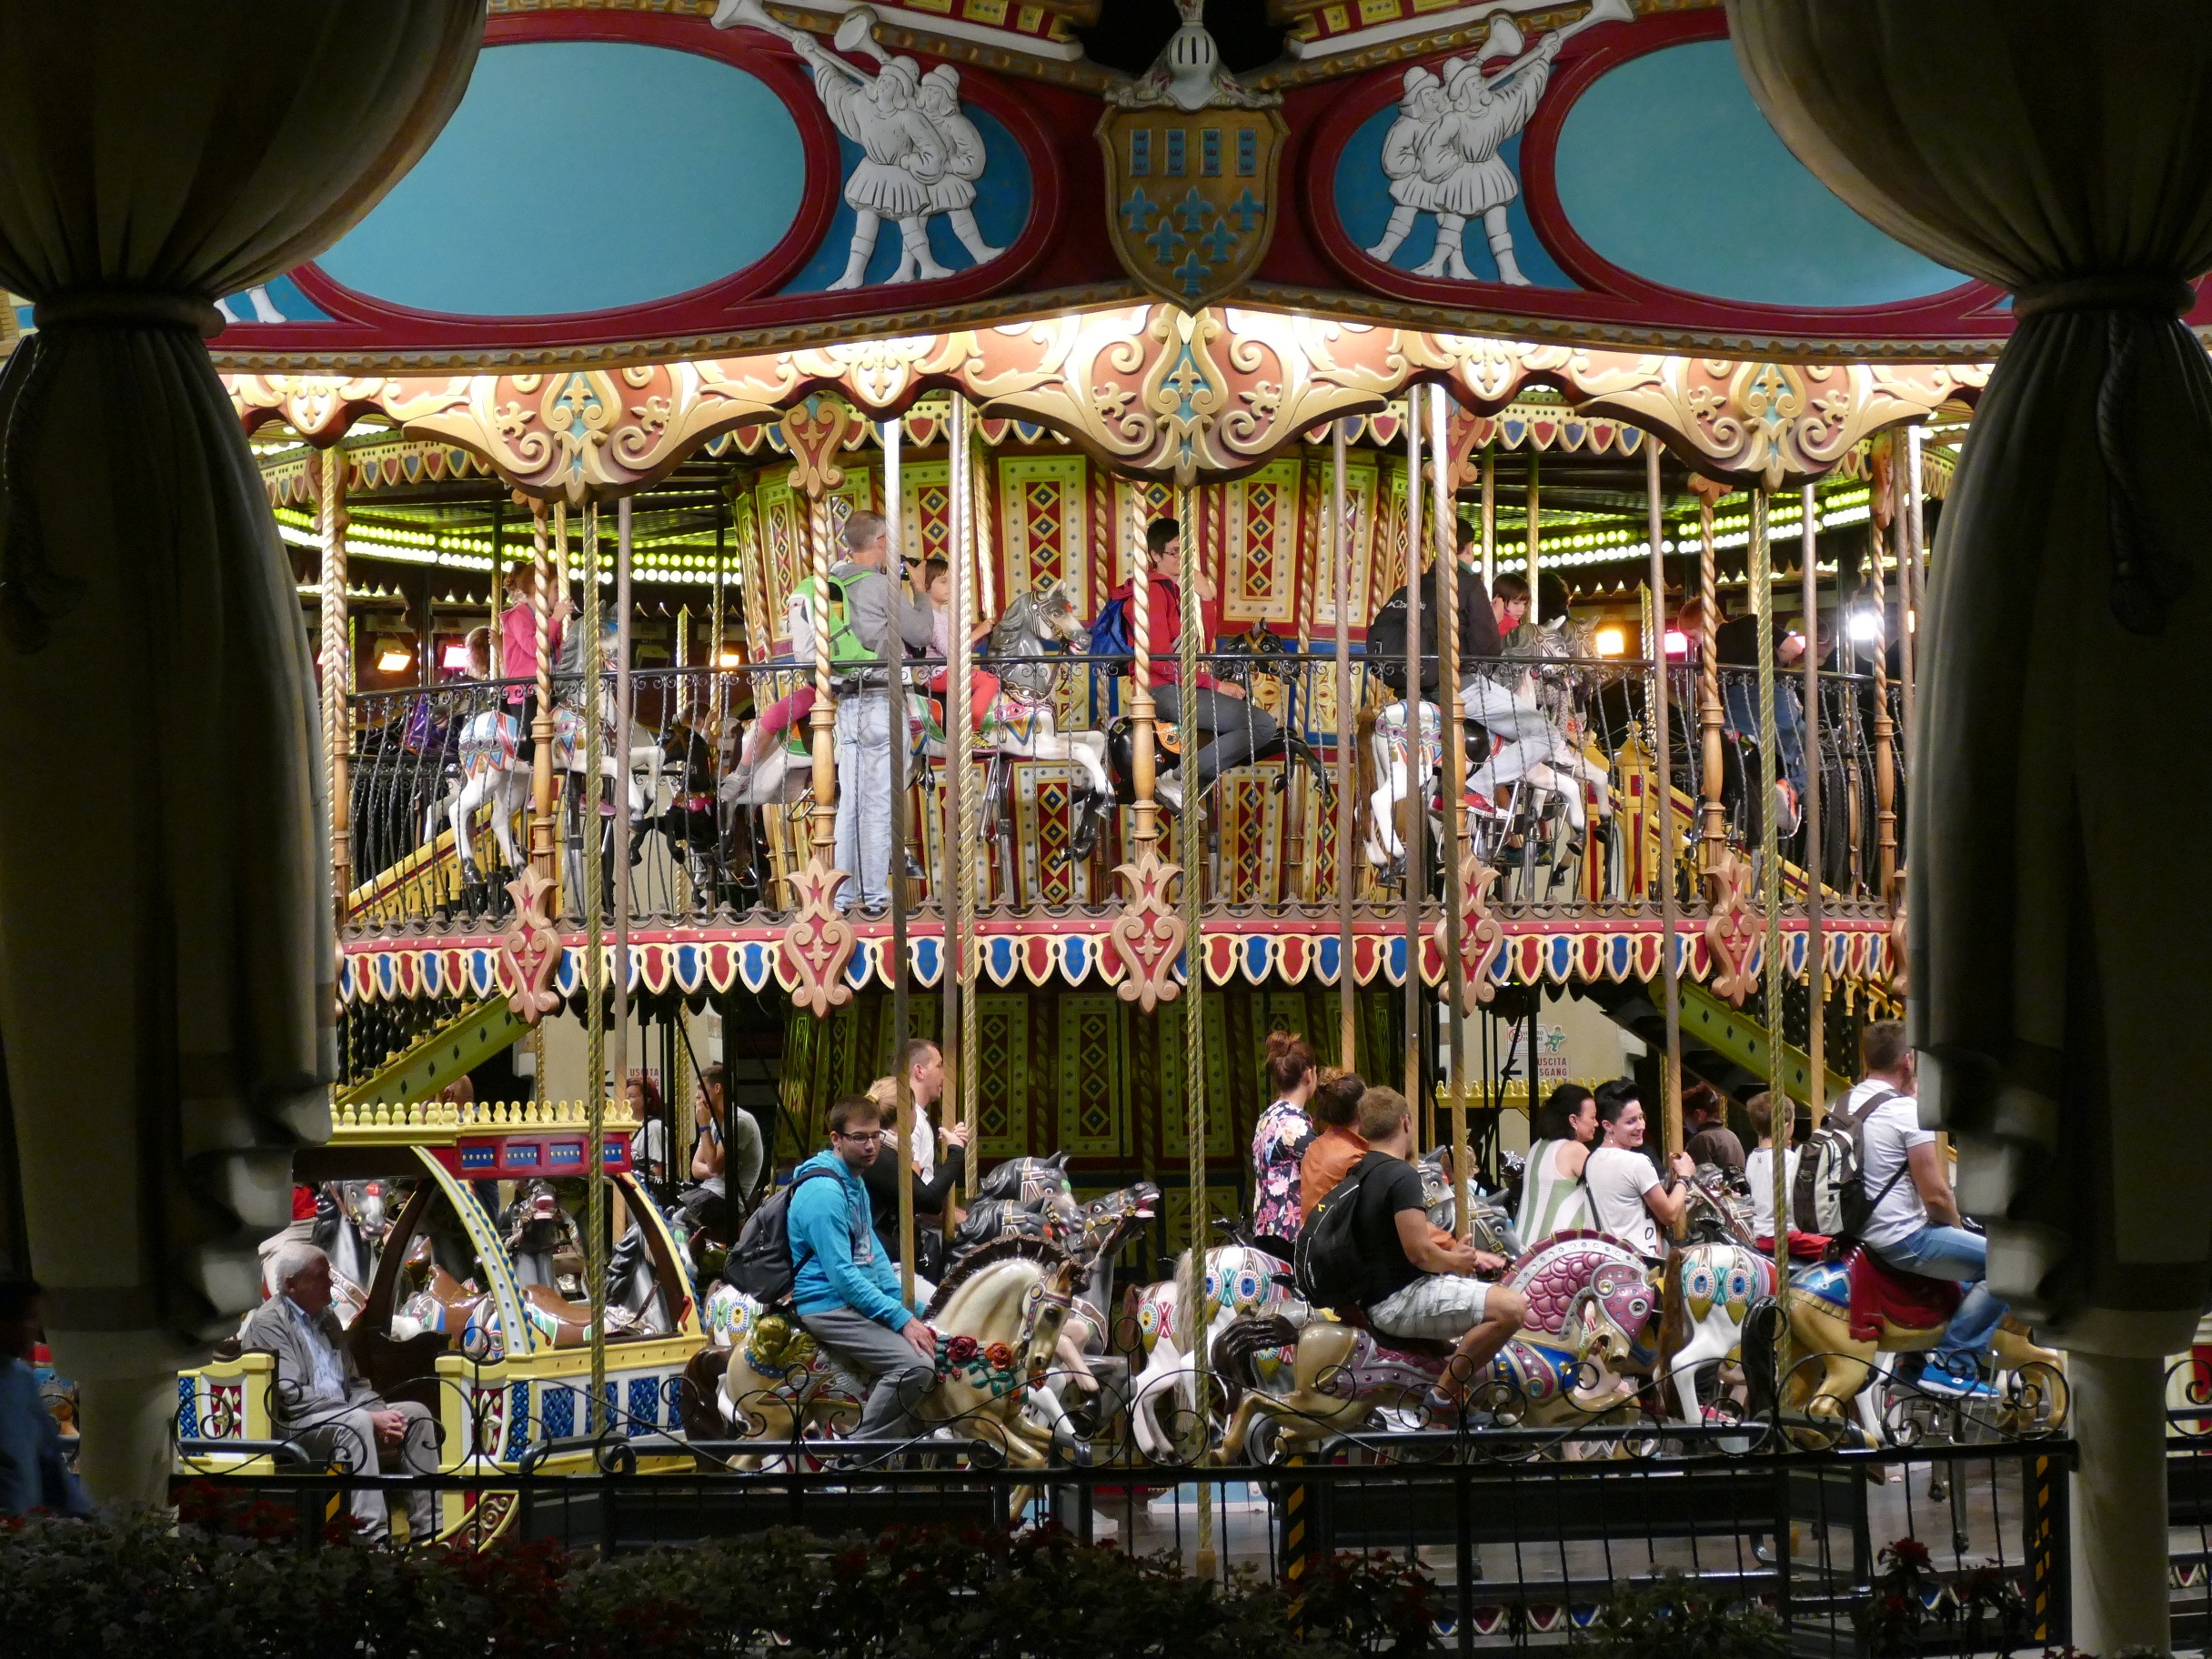
recreation, amusement park, park, carousel, theme park, festival, children, stall, joy, fair, pleasure, folk festival, year market, carnies, amusement ride, outdoor recreation, nonbuilding structure